Brockmann body

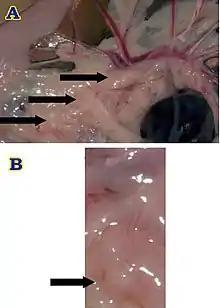
Brockmann bodies isolated from an Atlantic wolffish. (A) Pancreatic tissues are scattered in the mesentery (black arrows). (B) The Brockmann body is indicated with an arrow.

Brockmann body is an endocrine organ in some teleost fish, and is composed of a collection of islet tissues. The islet tissues are in turn composed of endocrine cells which are the principal sites of insulin synthesis. They are distributed around the spleen and the large intestine. They also secrete other hormones such as glucagon and somatostatin. Hence, Brochmann body is the centre of control of blood glucose level in these fishes. Glucagon is also produced from the intestine, but Brockmann body is the major source. Increased level of glucose stimulate the Brockmann body to release insulin, while inhibiting glucagon. Somatostatin released from Brockmann body inhibits cells to produce insulin and glucagon. In addition it inhibits release of growth hormone from the pituitary. It is named after a German physician Heinrich Brochmann who discovered it in 1848.